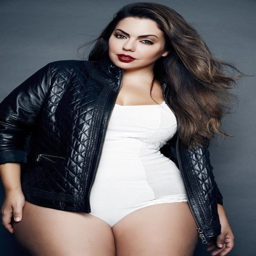
take any preconceived ideas you had about beauty and toss them out the window .